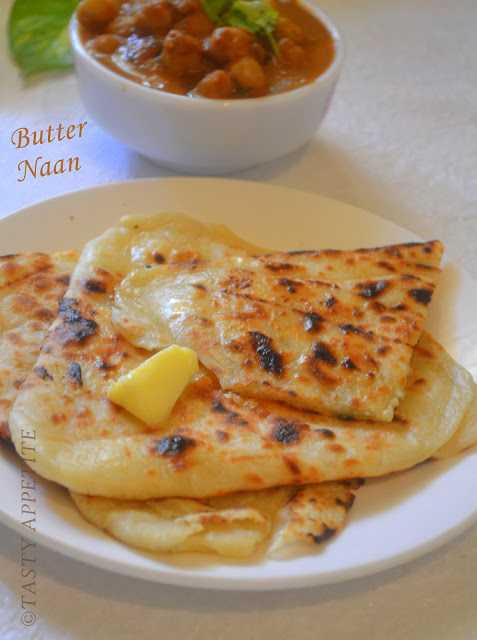
Dish: butter_naan